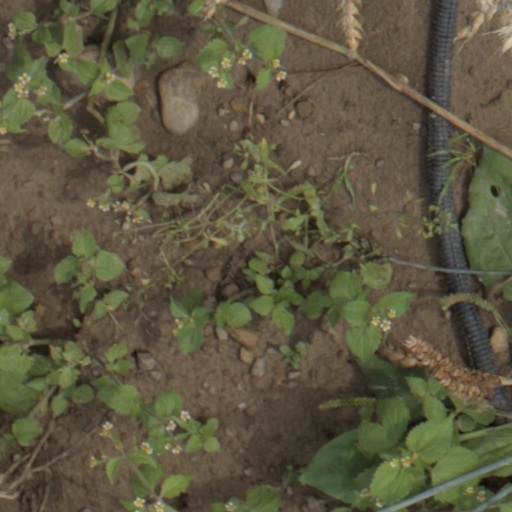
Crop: wheat